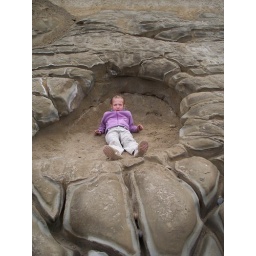
Laney in some beach rocks